Wrangler: Anatomy of an Icon

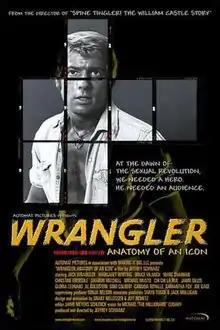
Theatrical release poster

Wrangler: Anatomy of an Icon is a 2008 American documentary film about the life of Jack Wrangler, produced and directed by Jeffrey Schwarz of Automat Pictures. It had its premiere at the 2008 New York Lesbian, Gay, Bisexual, & Transgender Film Festival (Newfest) and is distributed by TLA Releasing.